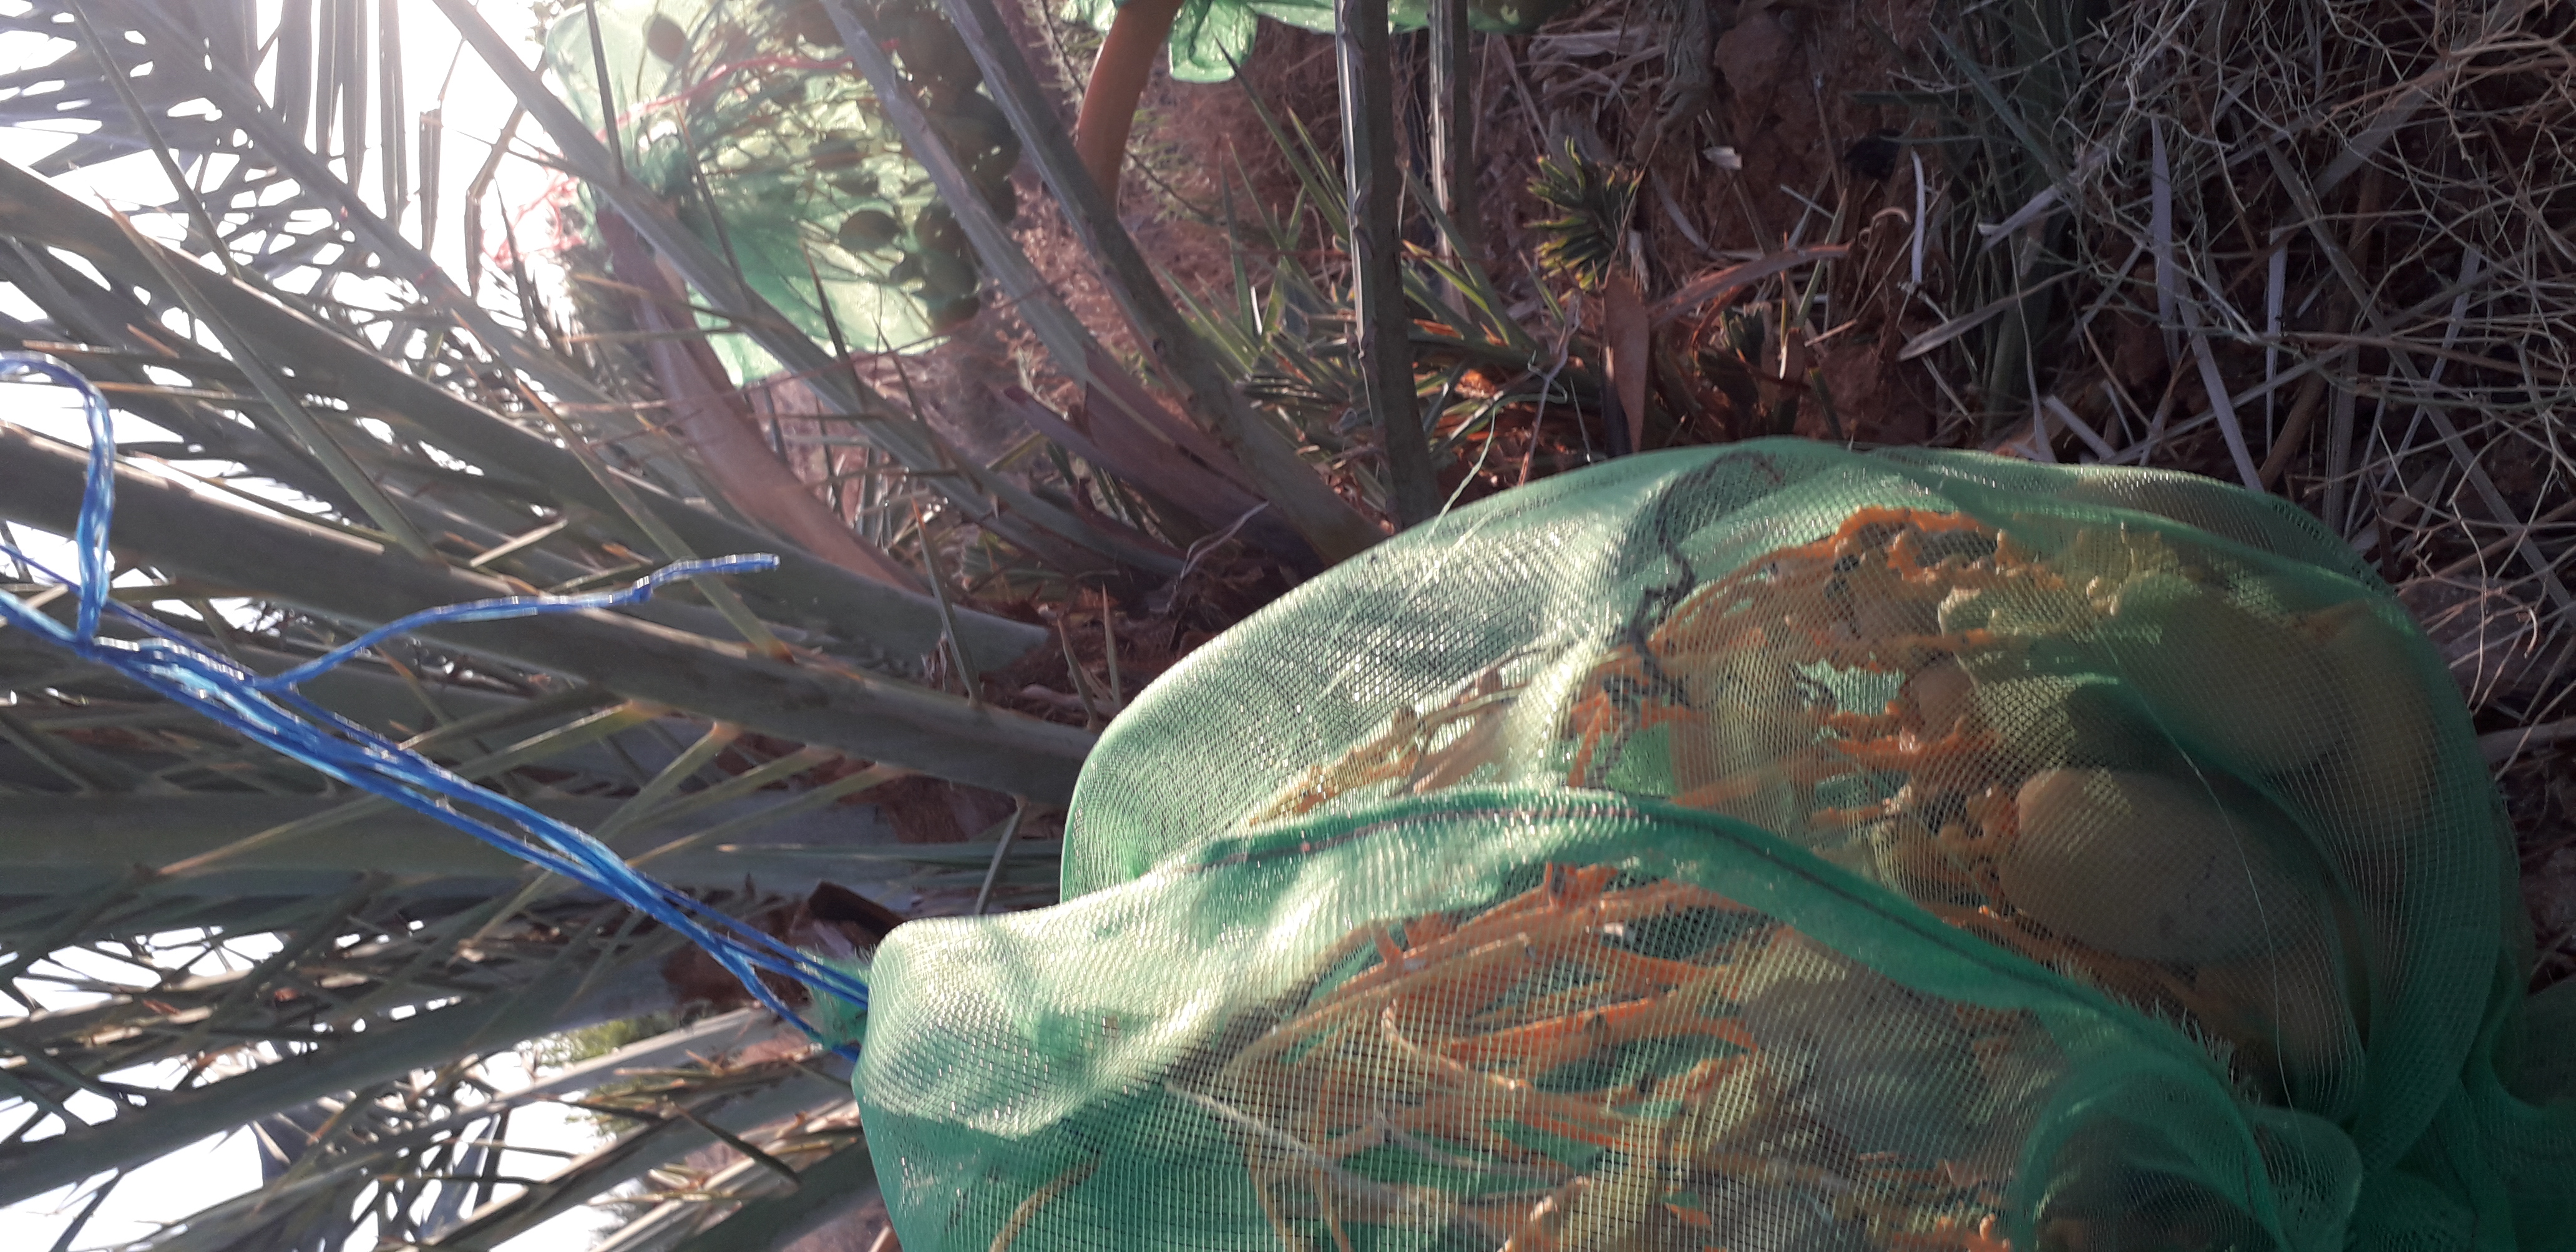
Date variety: Boumajhoul